Mount Holmboe

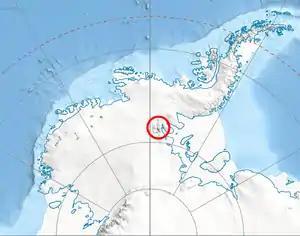
Location of Sentinel Range in Western Antarctica.

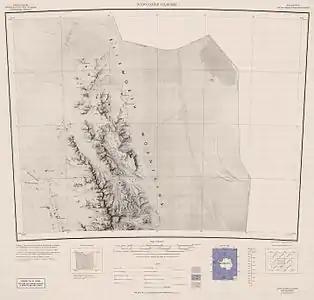
Northern Sentinel Range map.

Mount Holmboe is a mountain, high, standing north of Mount Liavaag and northwest of Mount Weems near the extreme north end of the Sentinel Range in the Ellsworth Mountains of Antarctica.